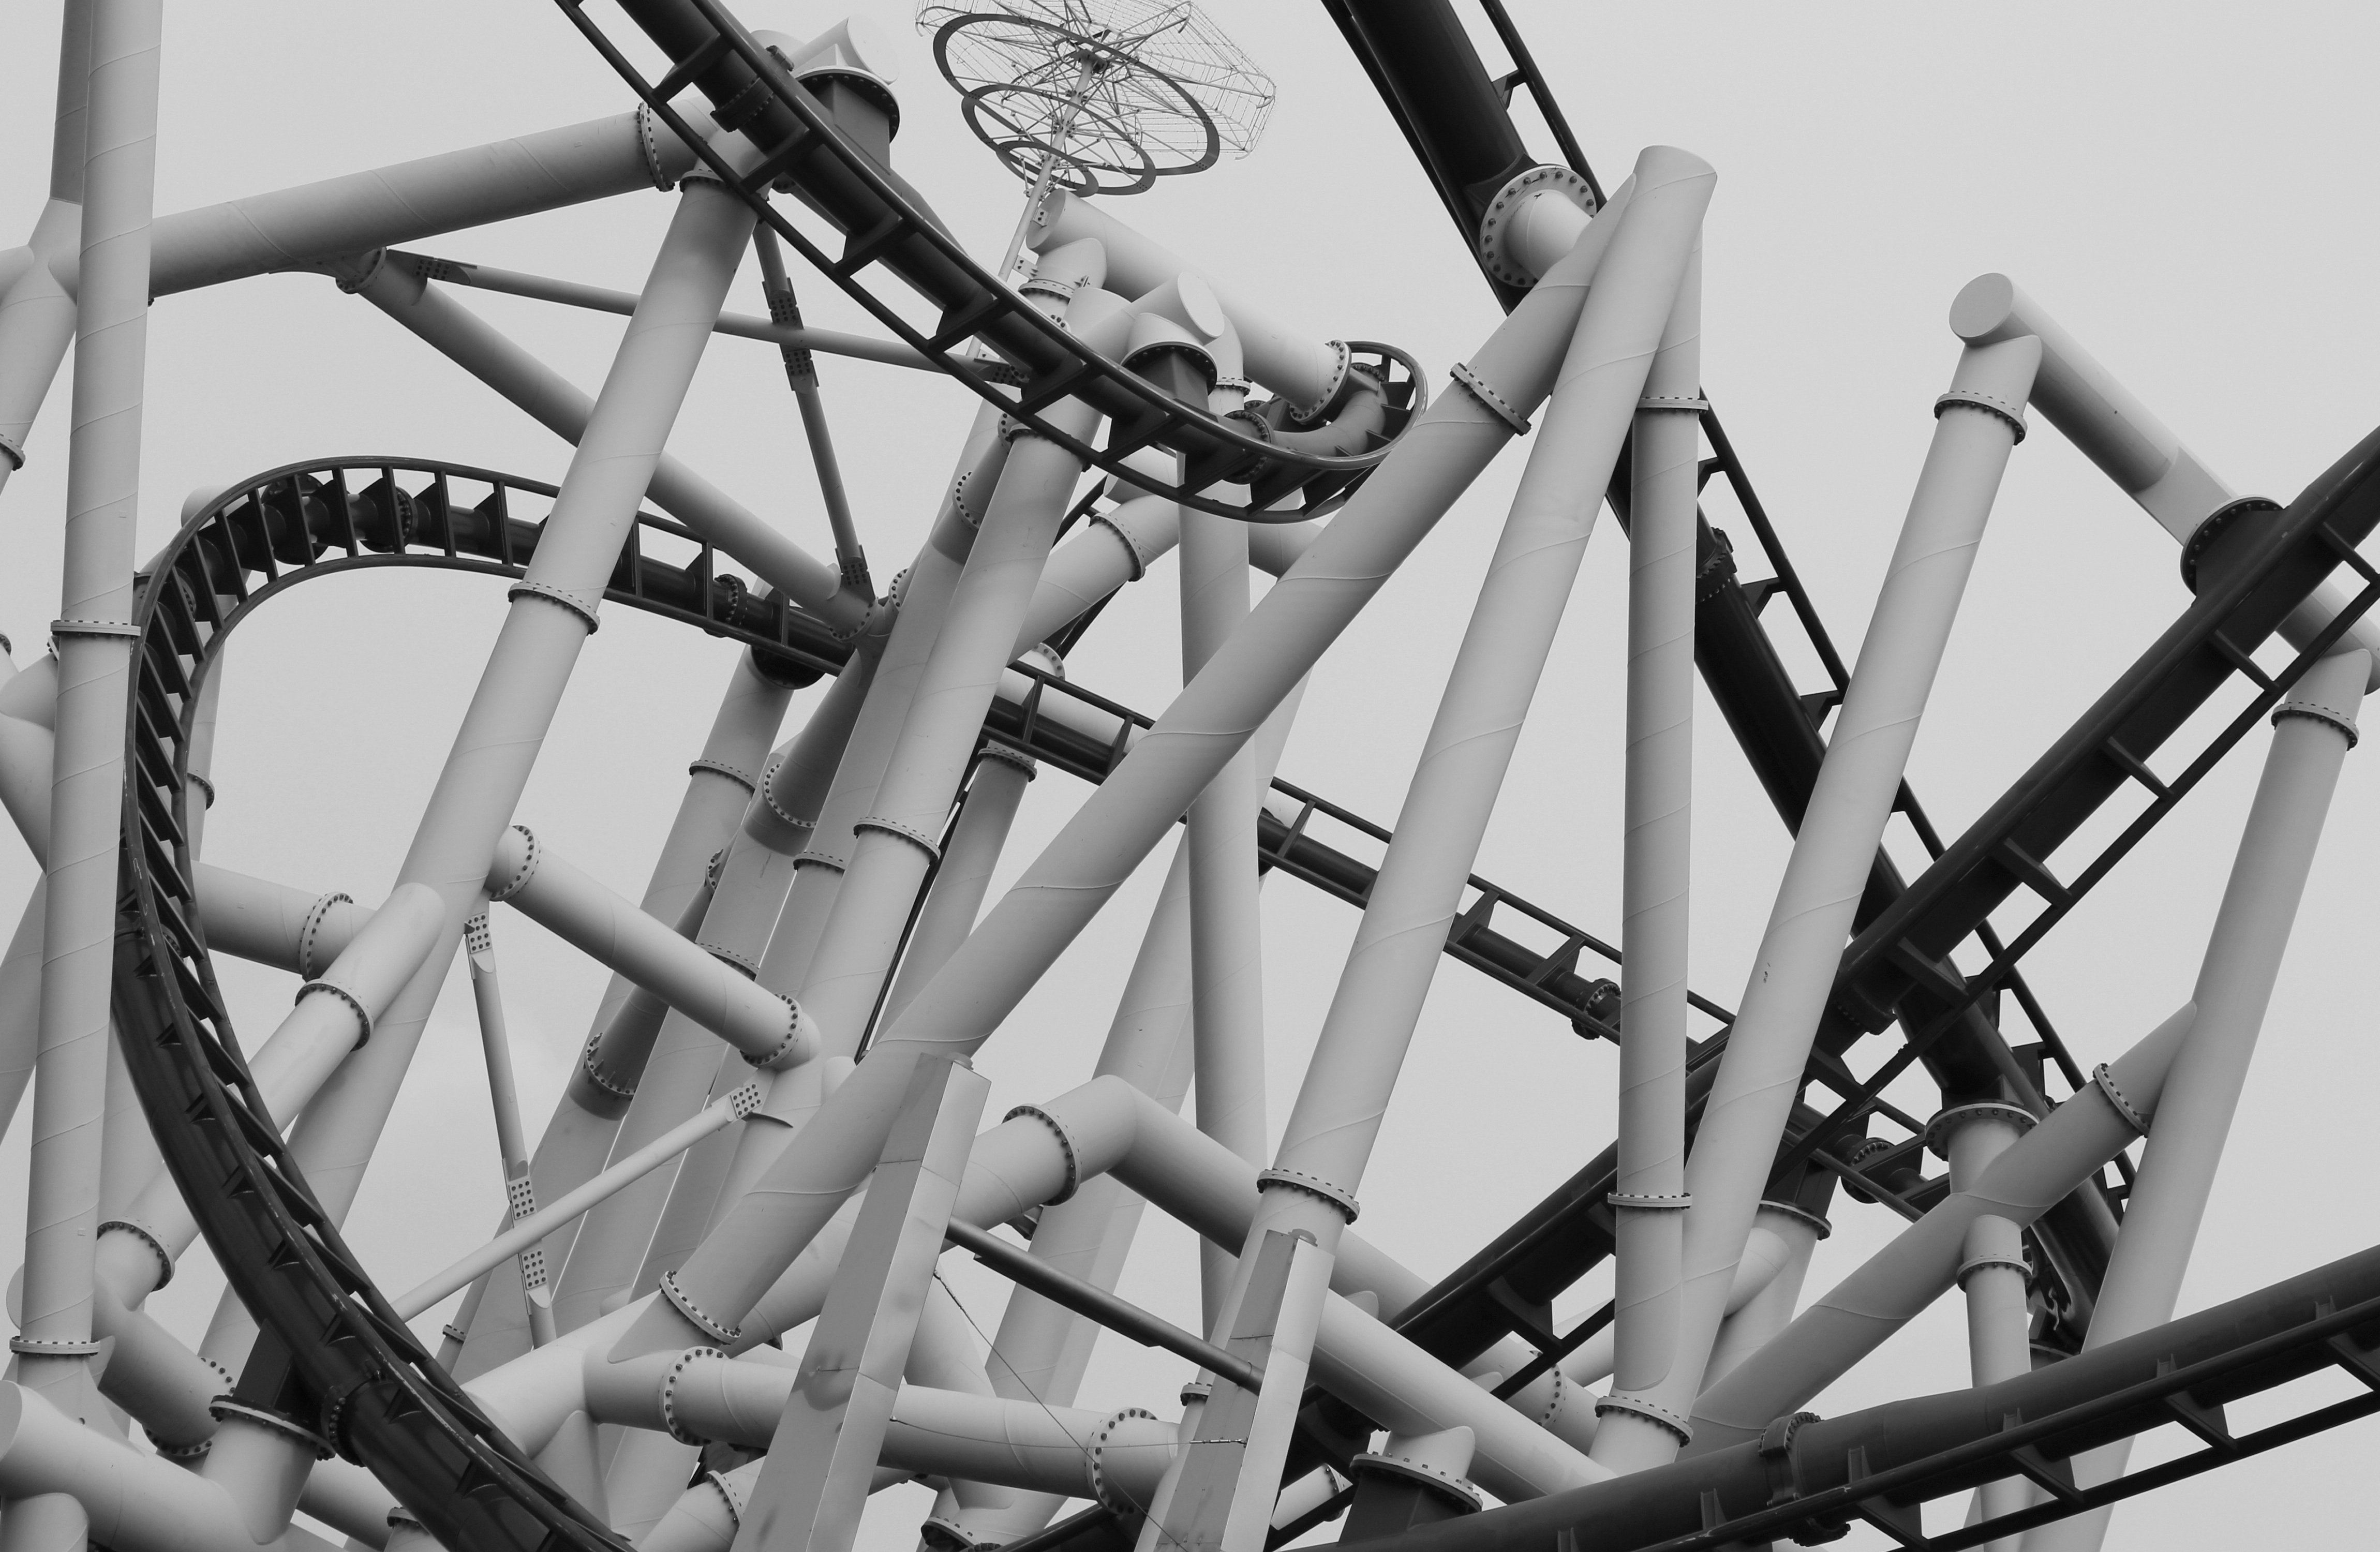
black and white, white, wheel, bicycle, vehicle, amusement park, park, black, monochrome, roller coaster, sports equipment, iron, bicycle frame, amusement ride, monochrome photography